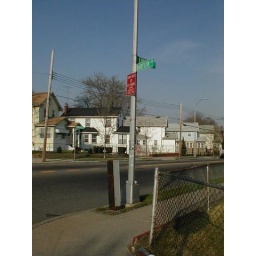
They have a street sign in NYC that is named Babilon Avenue